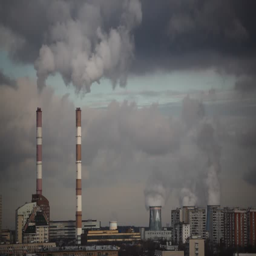
smoking chimneys on the town